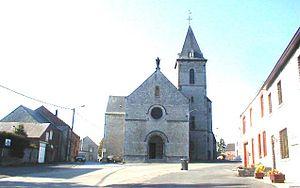
Romedenne est une section de la ville belge de Philippeville située en Région wallonne dans la province de Namur.